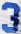
Number: 3